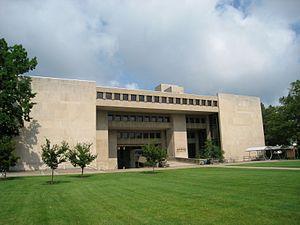
Oberlin College est une université d'arts libéraux américaine fondée à Oberlin en 1833.